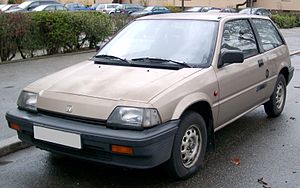
Honda Civic (3. generation)
Honda Civic tredørs
Honda Civic er en lille mellemklassebil fra Honda. Denne artikel omhandler den tredje modelgeneration, som blev fremstillet fra oktober 1983 til oktober 1987.